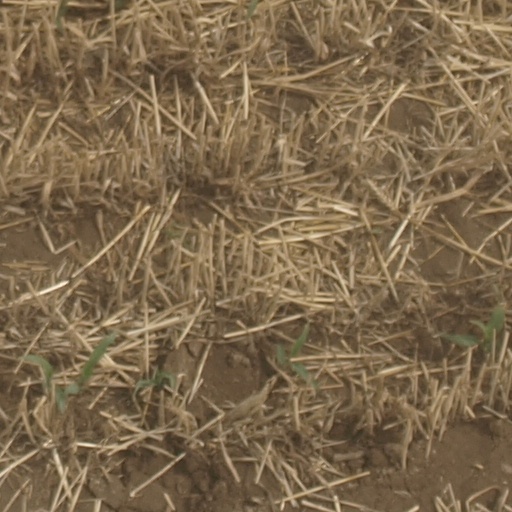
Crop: maize; corn